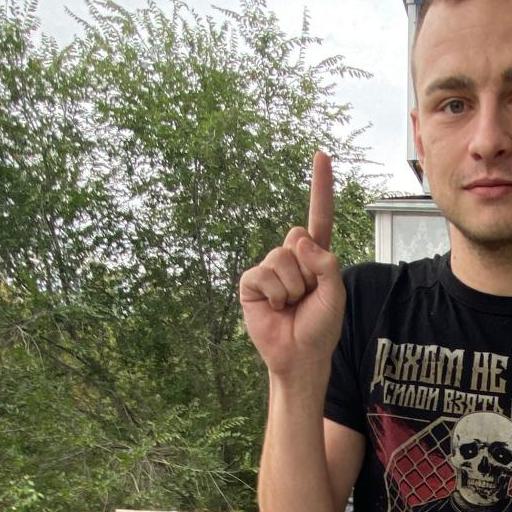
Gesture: one